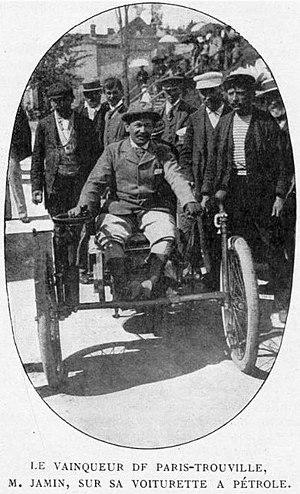
Paul Jamin, vainqueur de Paris-Trouville 1897 sur voiturette Bollée - Le Sport universel illustré du 28 août 1897, p.447
Paul Jamin est un ancien pilote automobile français sartois.
Le premier Grand Prix automobile a été le Grand Prix de France en 1906 qui s'est tenu sur circuit, mais les premières compétitions automobiles ont débuté à partir de 1894.